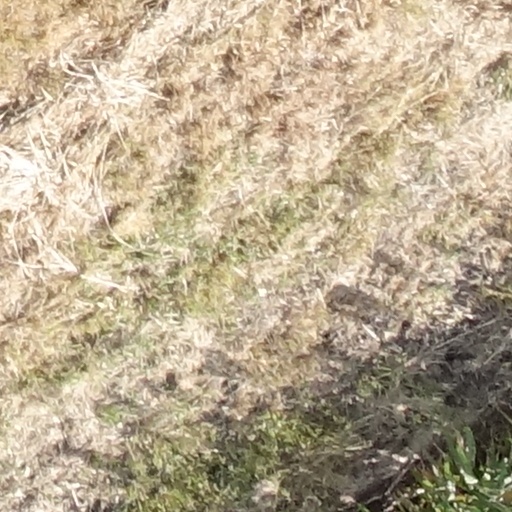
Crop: sorghum